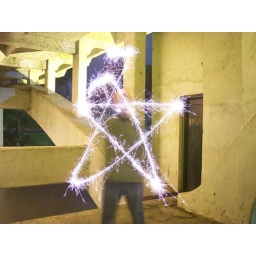
sparkler star, under the king william street bridge 19th August 05